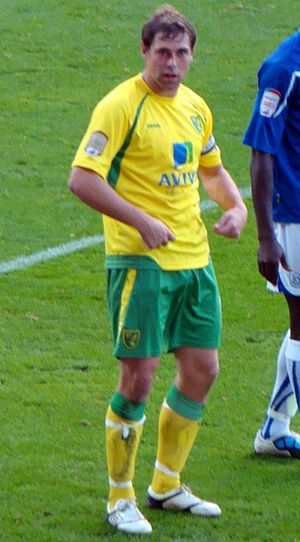
Grant Holt
Holt playing for Norwich City in 2010
Grant Holt er en engelsk fodboldspiller, der spiller for Barrow som spillende manager.